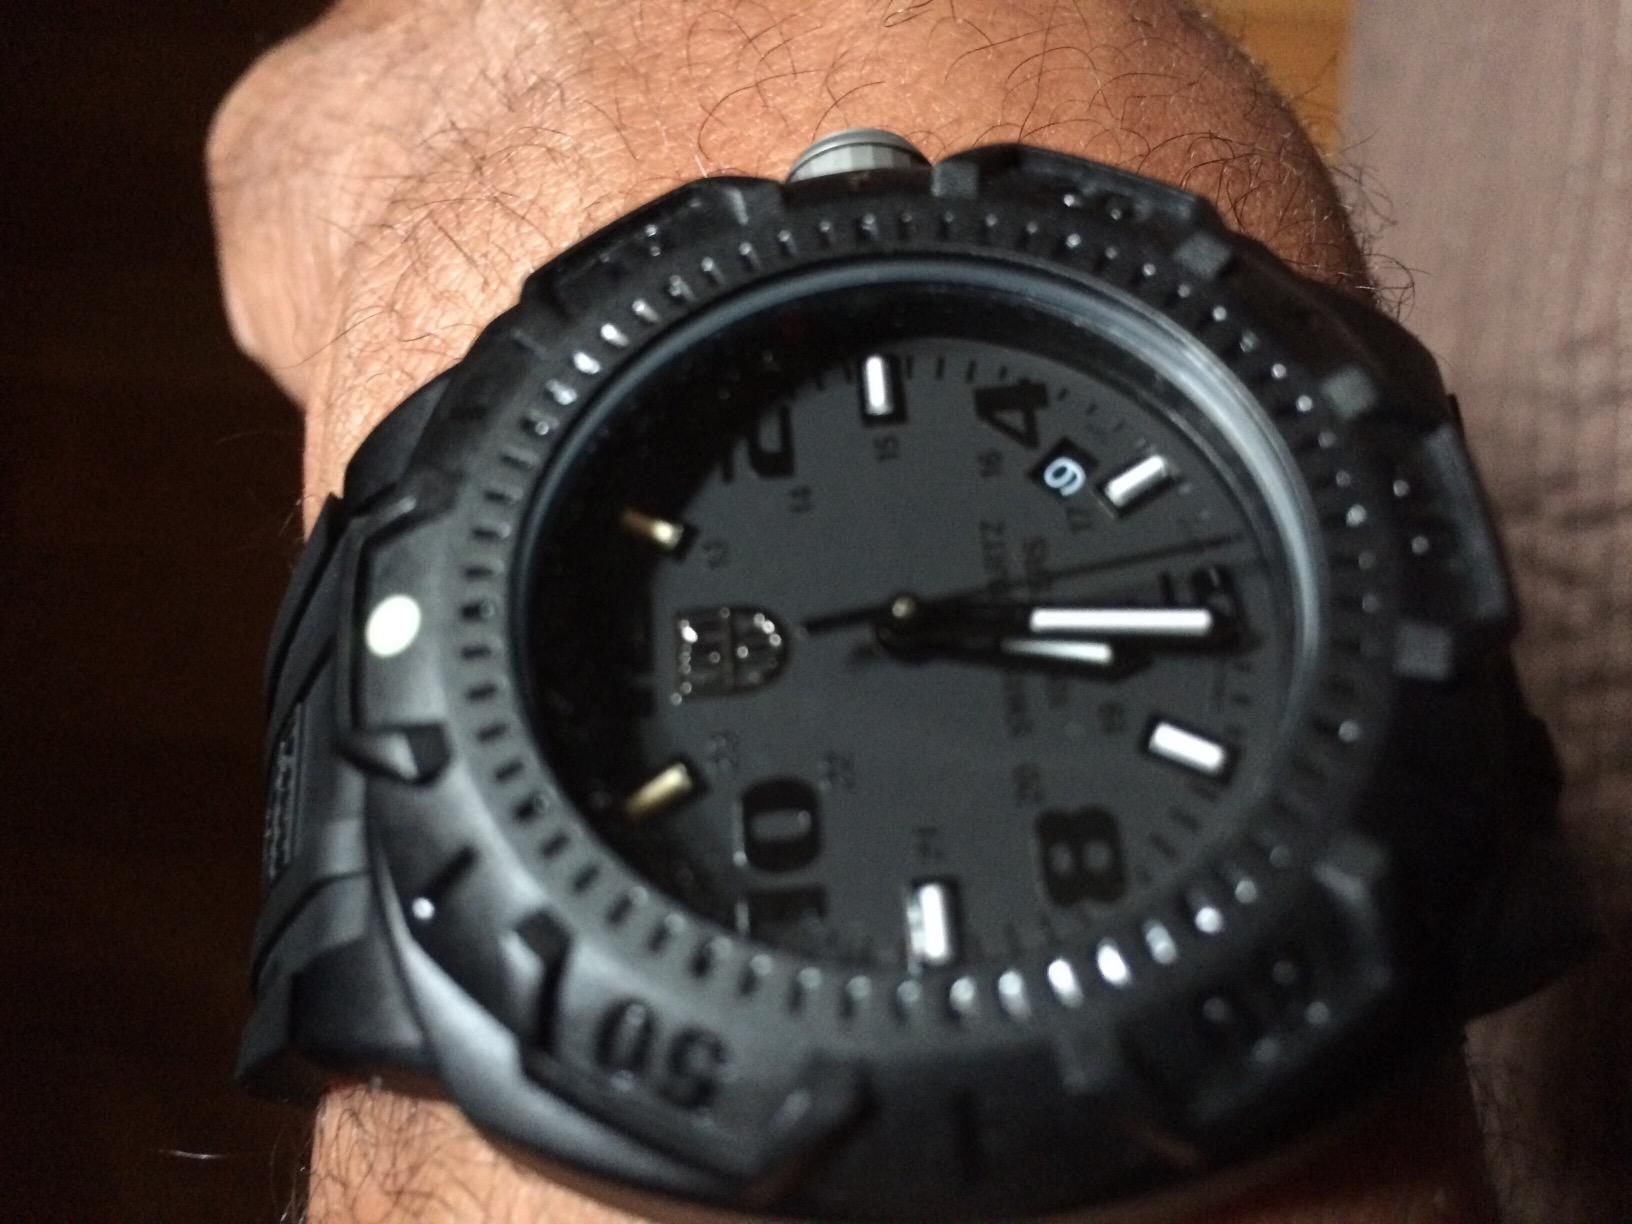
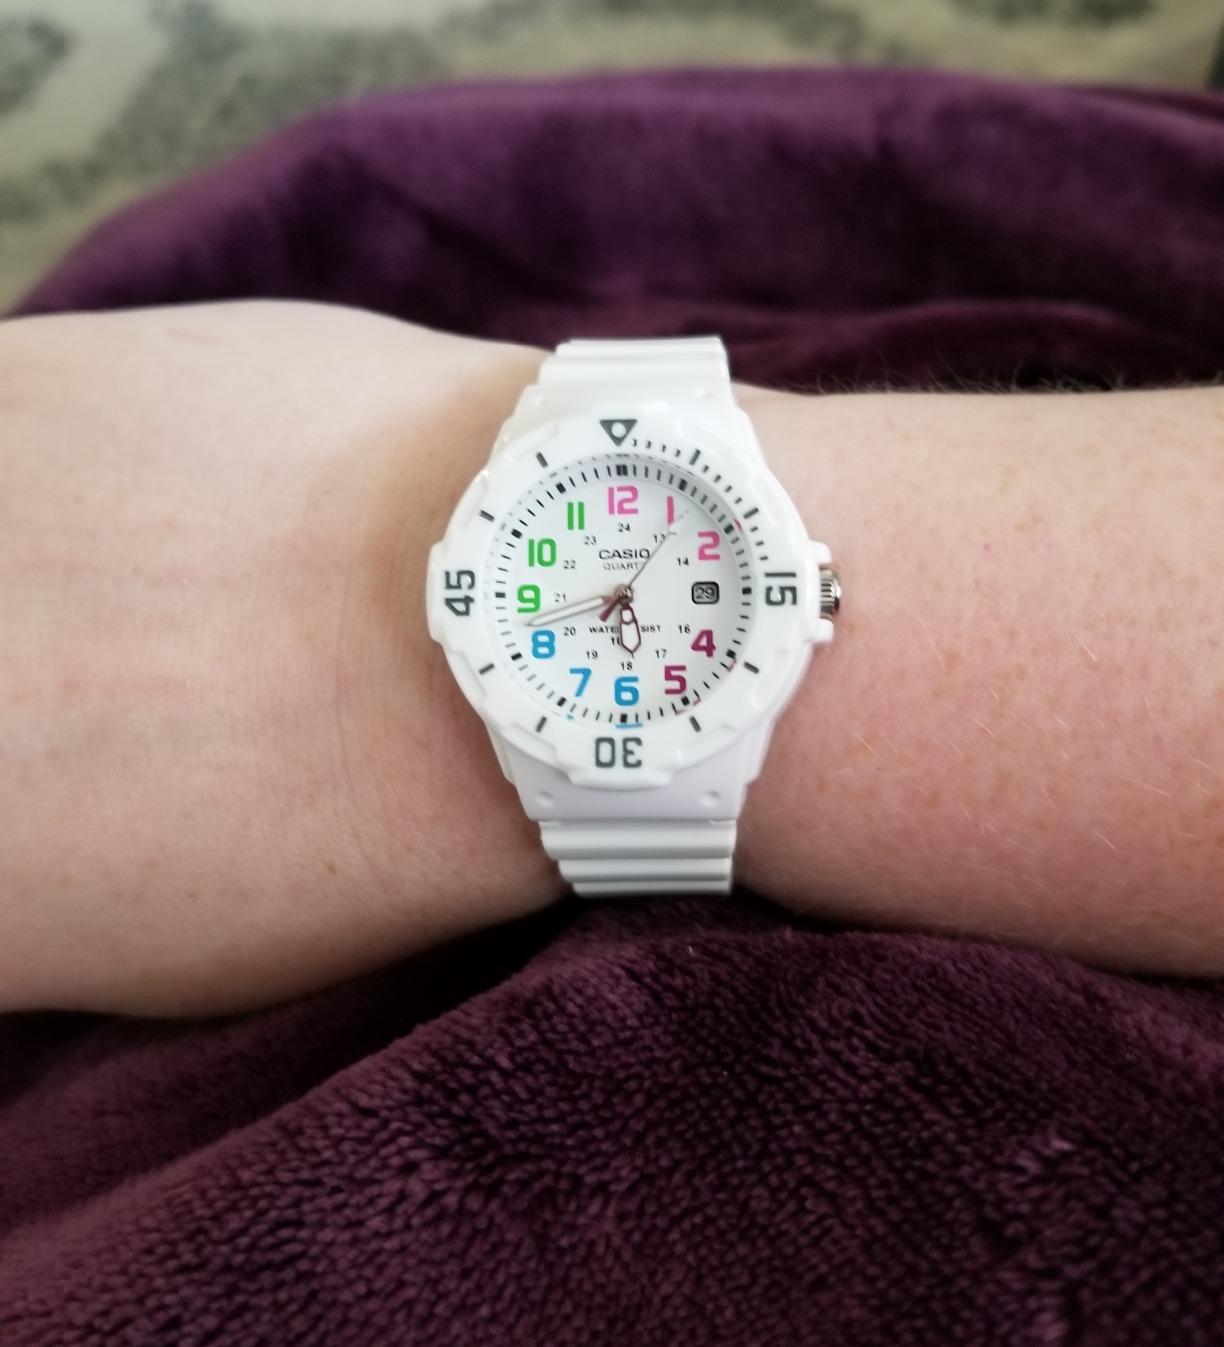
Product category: accessories_watch
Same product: no